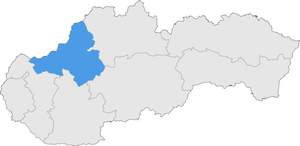
Trenčín (region)
Trenčín Region
Trenčín er en af de otte slovakiske administrative regioner. Den består af 9 distrikter. Det 9 distrikter i regionen er: Bánovce nad Bebravou, Ilava, Myjava, Nové Mesto nad Váhom, Partizánske, Považská Bystrica, Prievidza, Púchov og Trenčín. Det højeste punkt i regionen hedder Vtáčnik og er 342 meter højt, l mens det laveste hedder Horná Streda og er 195 meter højt. Tidszonen i regionen er CET, og CEST når det er sommertid.